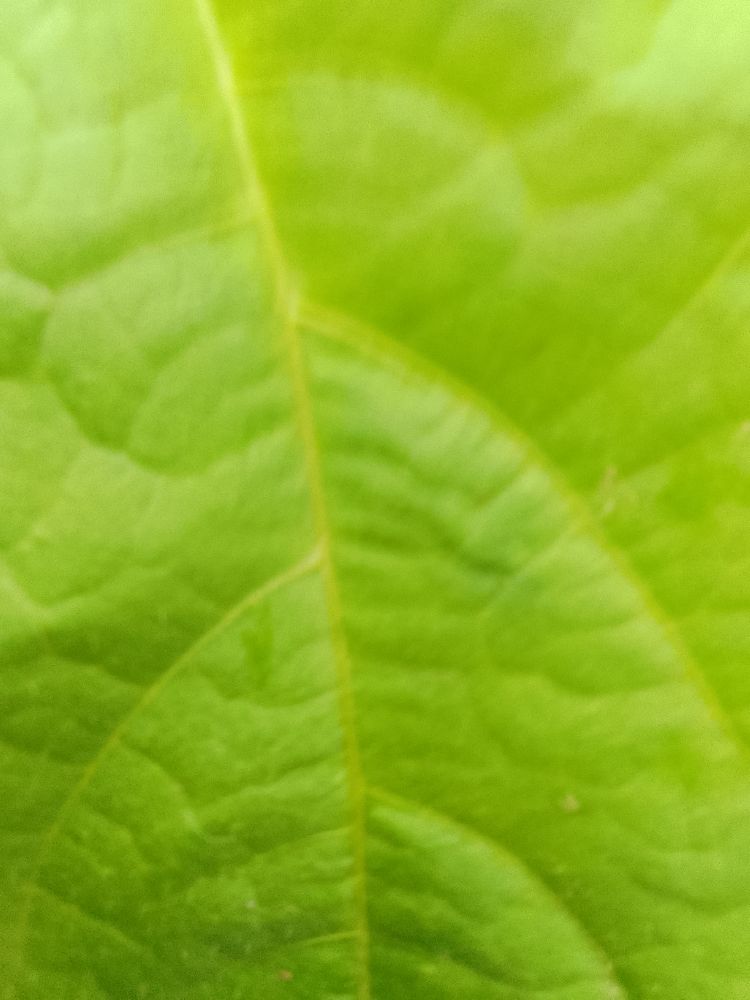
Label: healthy